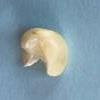
Maize quality: Bad